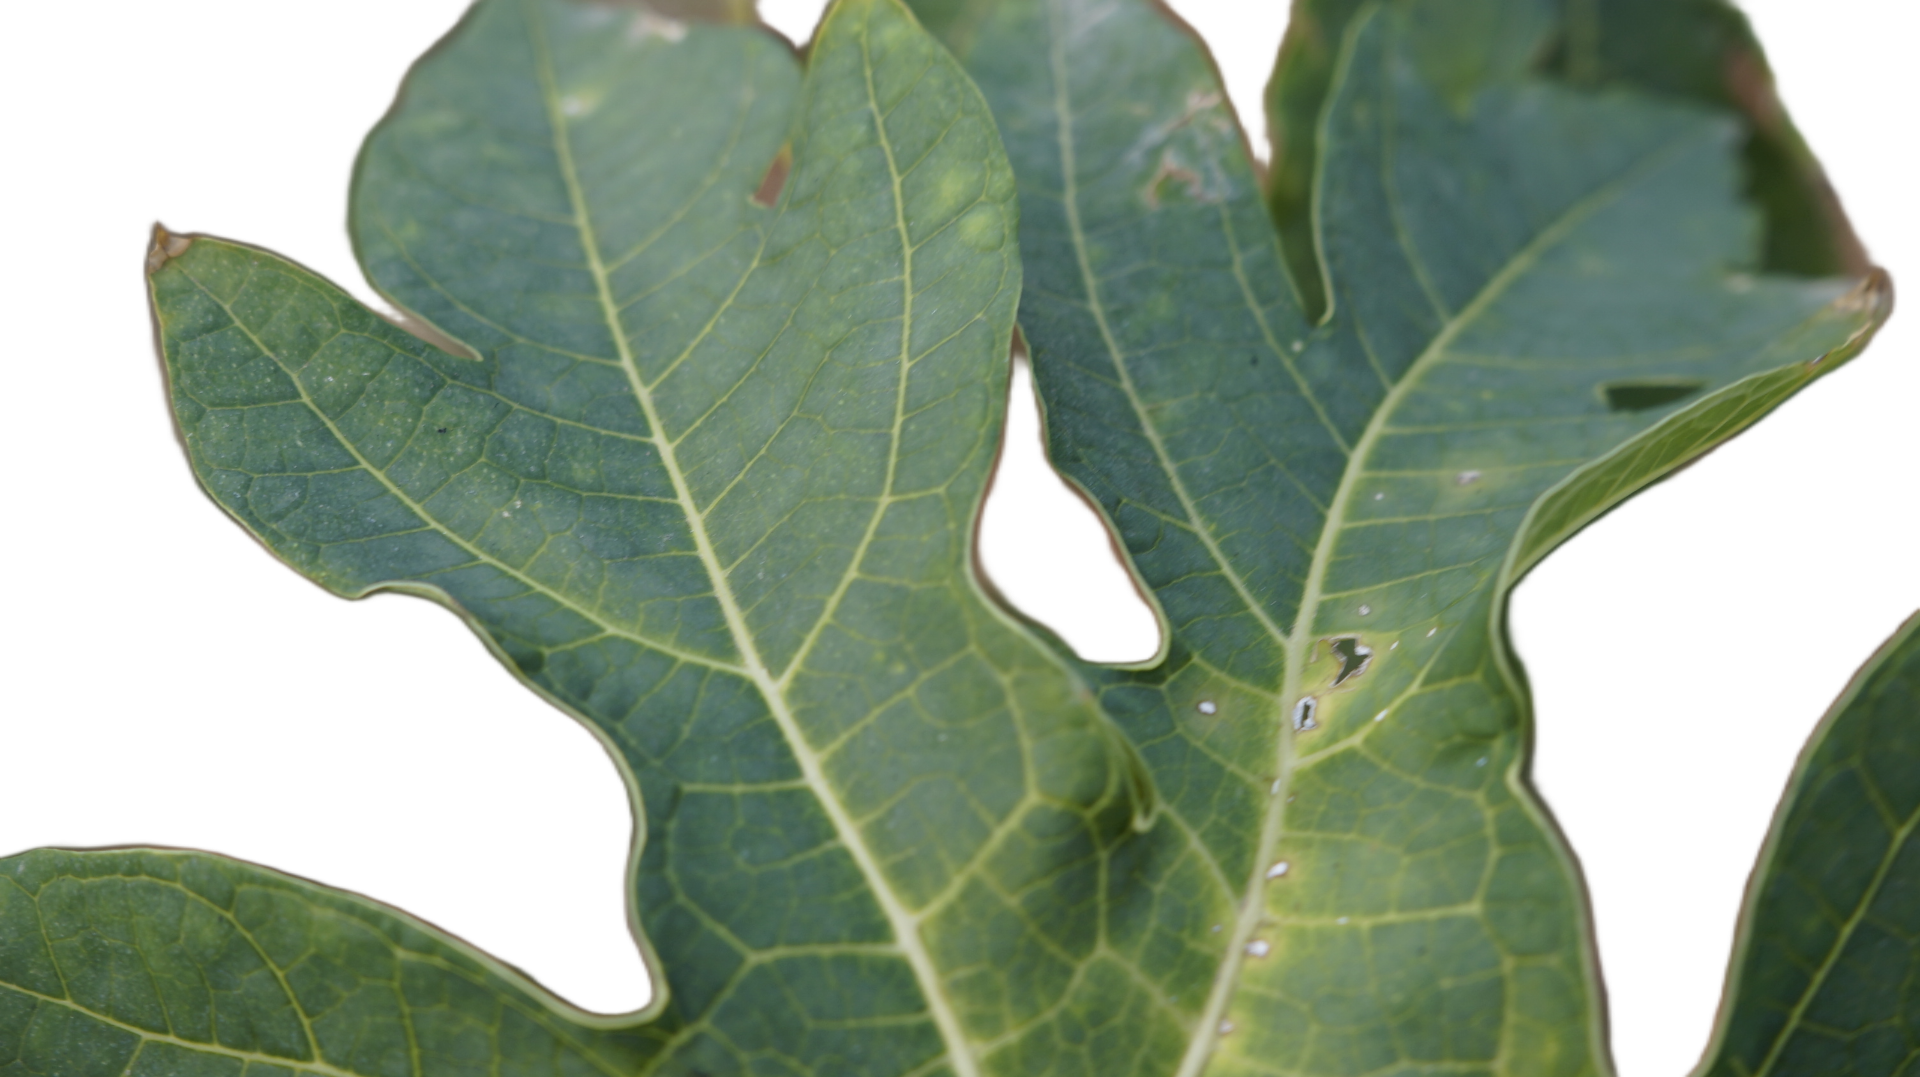
Crop: Papaya
Label: Curled_Yellow_Spot